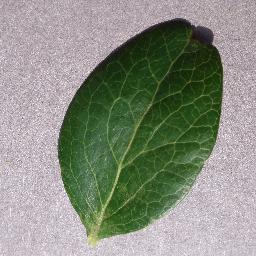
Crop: blueberry
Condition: healthy